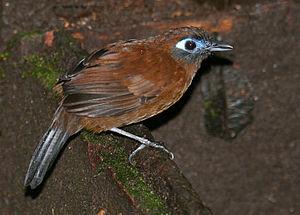
Hafferia est un genre de passereaux de la famille des Thamnophilidae. Il comprend trois espèces d'alapis.